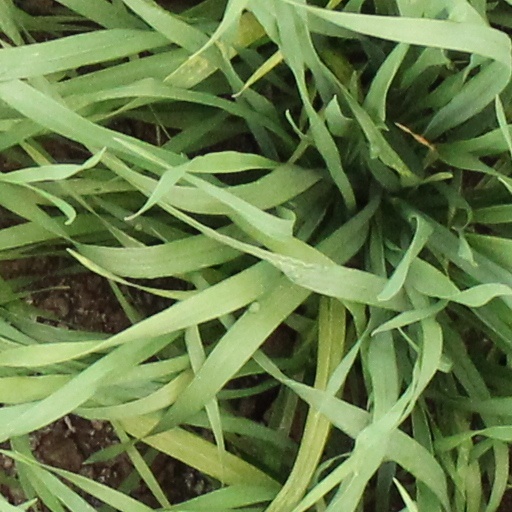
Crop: wheat